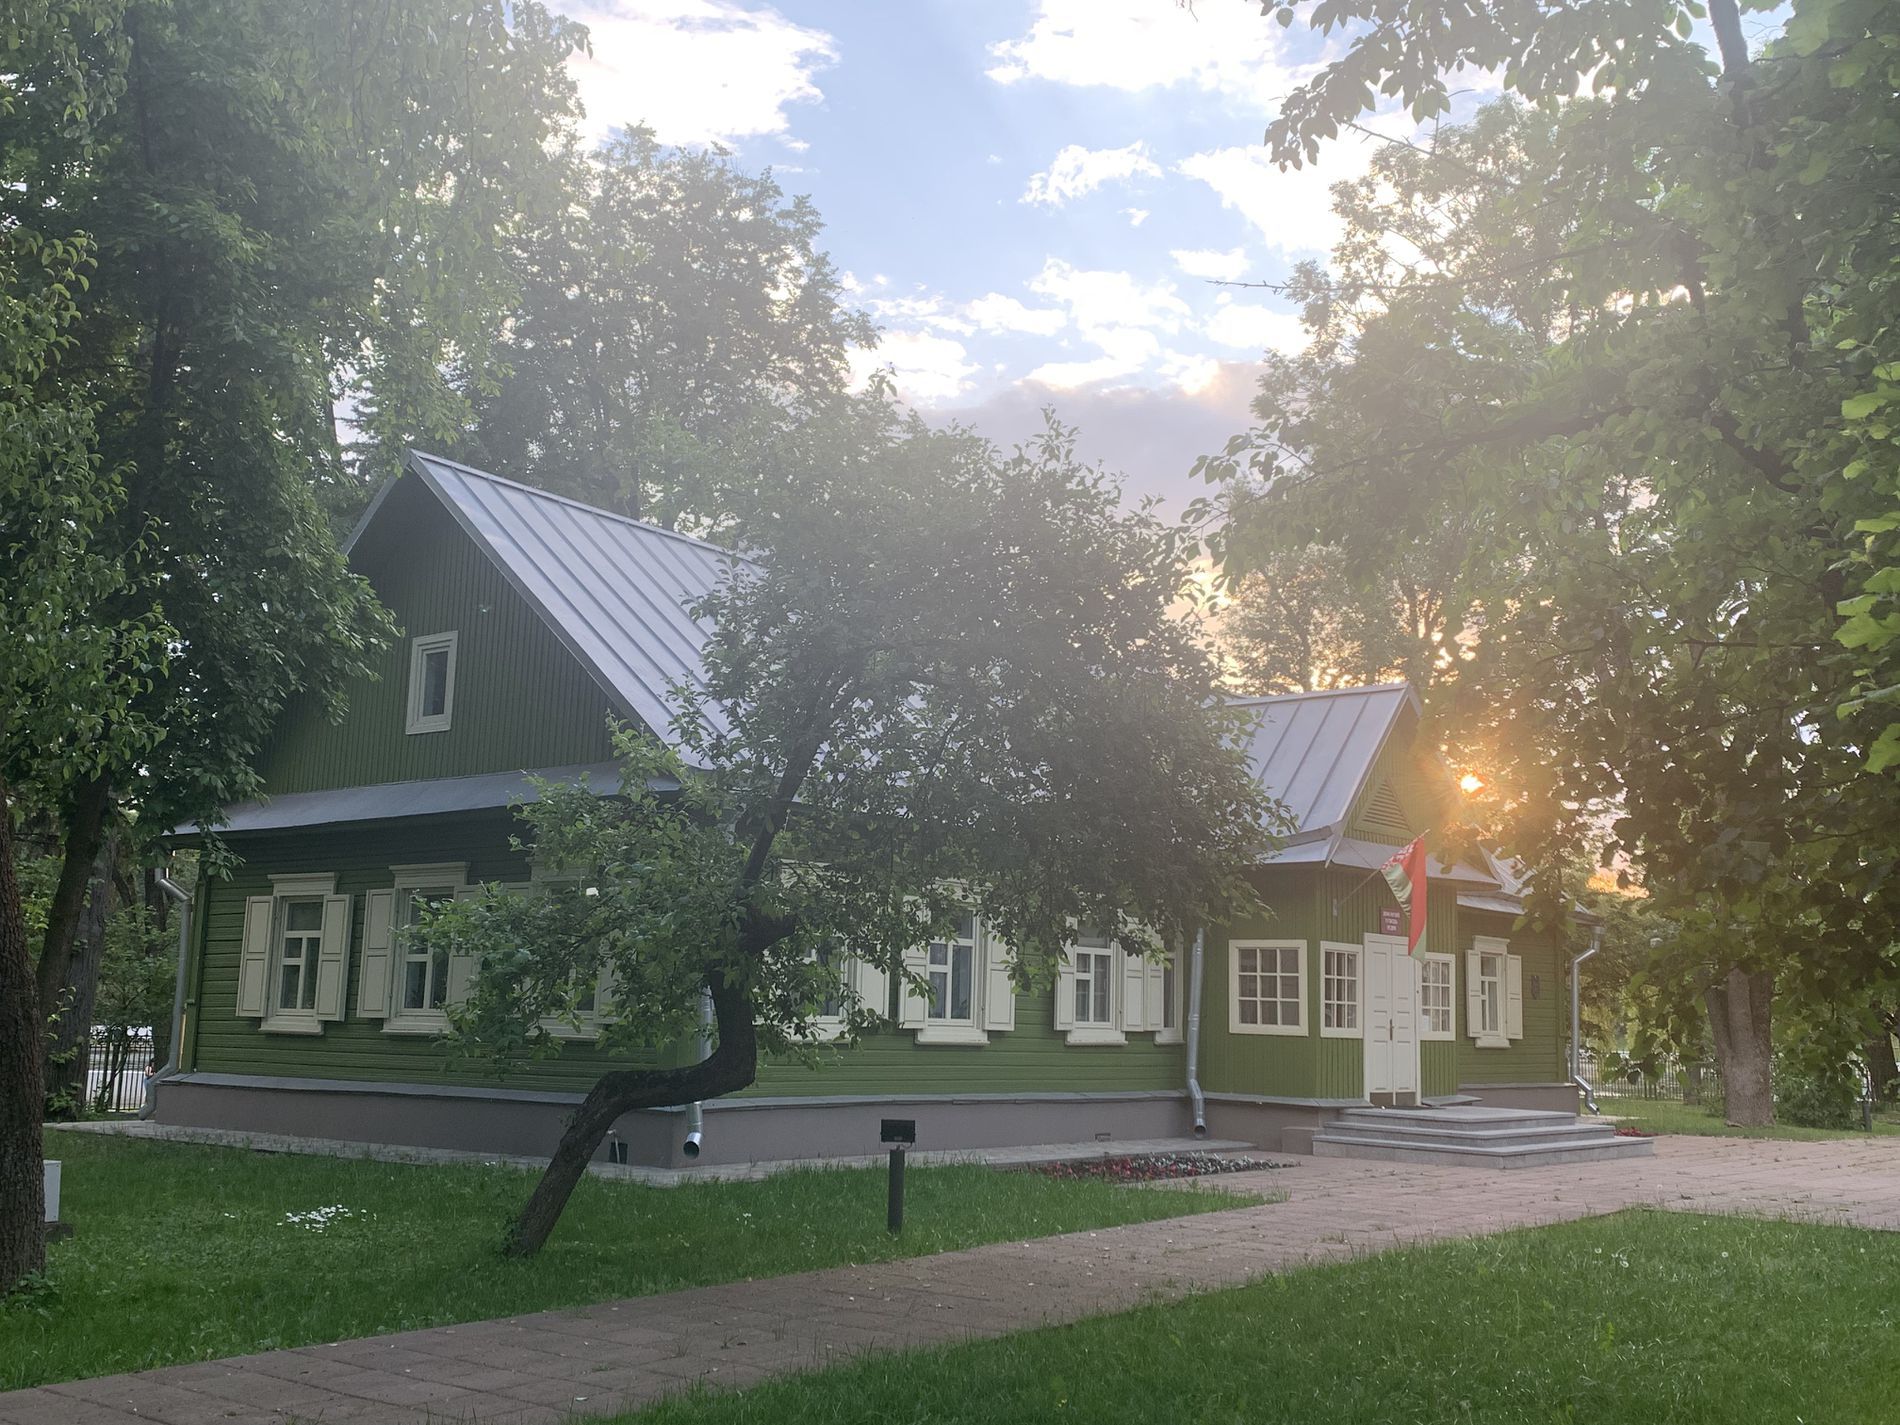
Calm House
A green wooden house with white window frames and a metal roof stands among lush trees. A paved walkway leads to the entrance, where a flag is displayed nearby. Sunlight filters through the branches, casting a warm, inviting glow over the peaceful setting.
Wide-angle shot. The image highlights the house’s cozy presence among the trees. The paved walkway guides toward the entrance, while the flag adds a small but distinct detail. Sunlight streaming through the branches enhances the calm and welcoming atmosphere.
Labels: Grass, Plant, Architecture, Building, Outdoors, Shelter, Neighborhood, Tree, Cottage, House, Housing, Vegetation, City, Suburb, Oak, Sycamore, Nature, Scenery, Lawn, Road, Street, Urban, Land, Woodland, Yard, Grove, Path, Backyard, Porch, Trees, Drain, Flag, sky, Light, Fence, Mail Box
Camera: Apple iPhone XS
Lens: iPhone XS back dual camera 4.25mm f/1.8
Aperture: F1.8
Exposure: 1/124 sec
ISO: 25
Focal length: 4.25